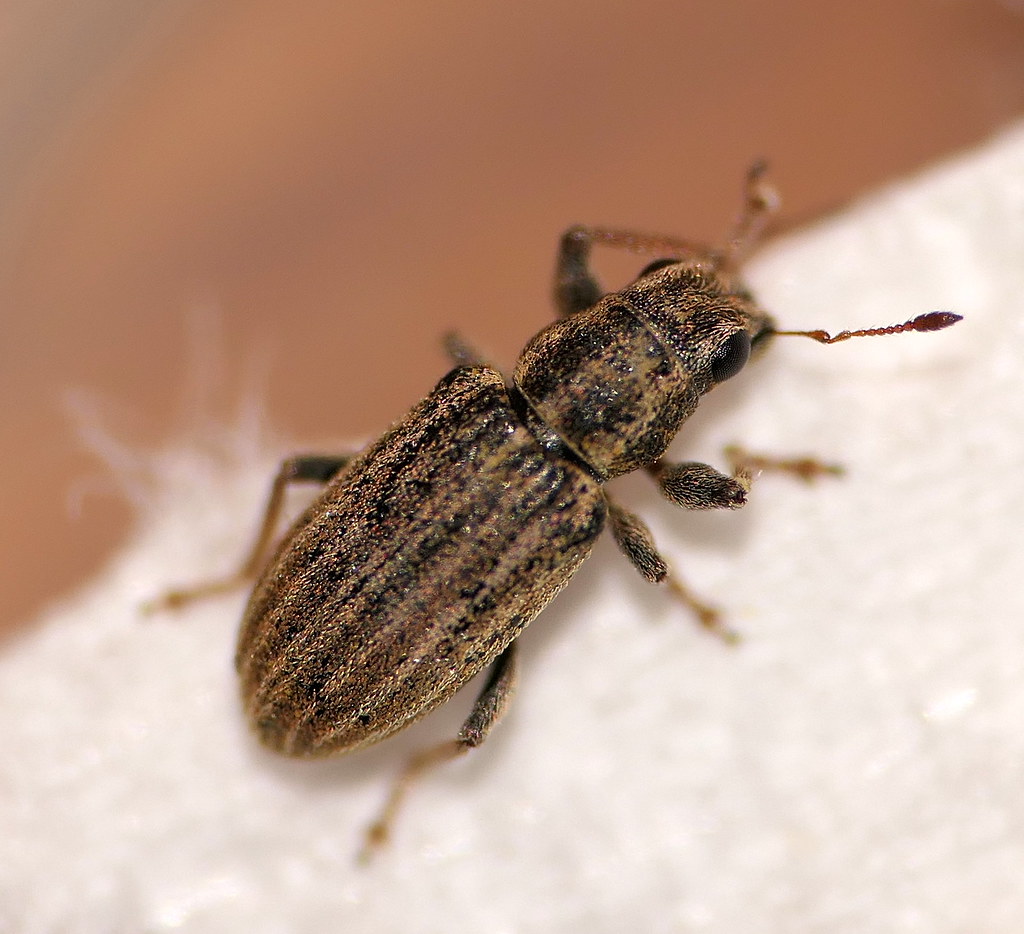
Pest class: pea_leaf_weevil